The Riverina Anglican College

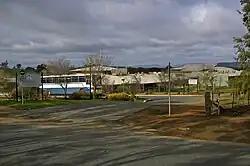

The Riverina Anglican College is an independent Anglican co-educational secondary day school, located in , in the Riverina region of New South Wales, Australia. Established in January 1999, the College is located on Farrer Road in Boorooma, adjacent to the Charles Sturt University Wagga campus.